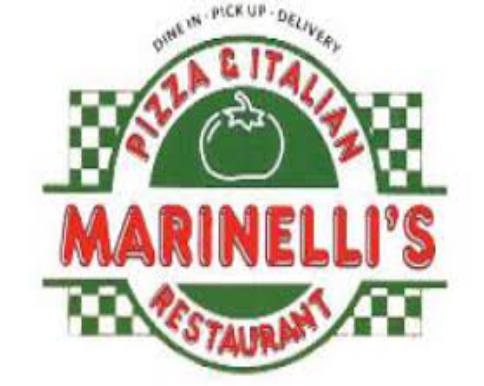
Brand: A. Marinelli
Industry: Food